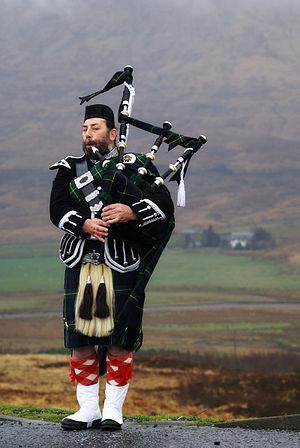
La musique traditionnelle d'Écosse fait partie des « musiques celtiques ». La musique écossaise est restée dynamique à travers le XXᵉ siècle tandis que nombre d'autres formes de musique traditionnelles voyaient leur popularité décliner au profit de la musique pop. Outre les traditions, la musique écossaise est diffusée par de nombreux labels et lors des festivals de musique. Ceux qui sont étrangers à cette musique la résument souvent à la grande cornemuse écossaise qui, bien qu'elle ait joué un rôle majeur, n'est ni la seule cornemuse employée, ni nécessairement l'instrument prépondérant.